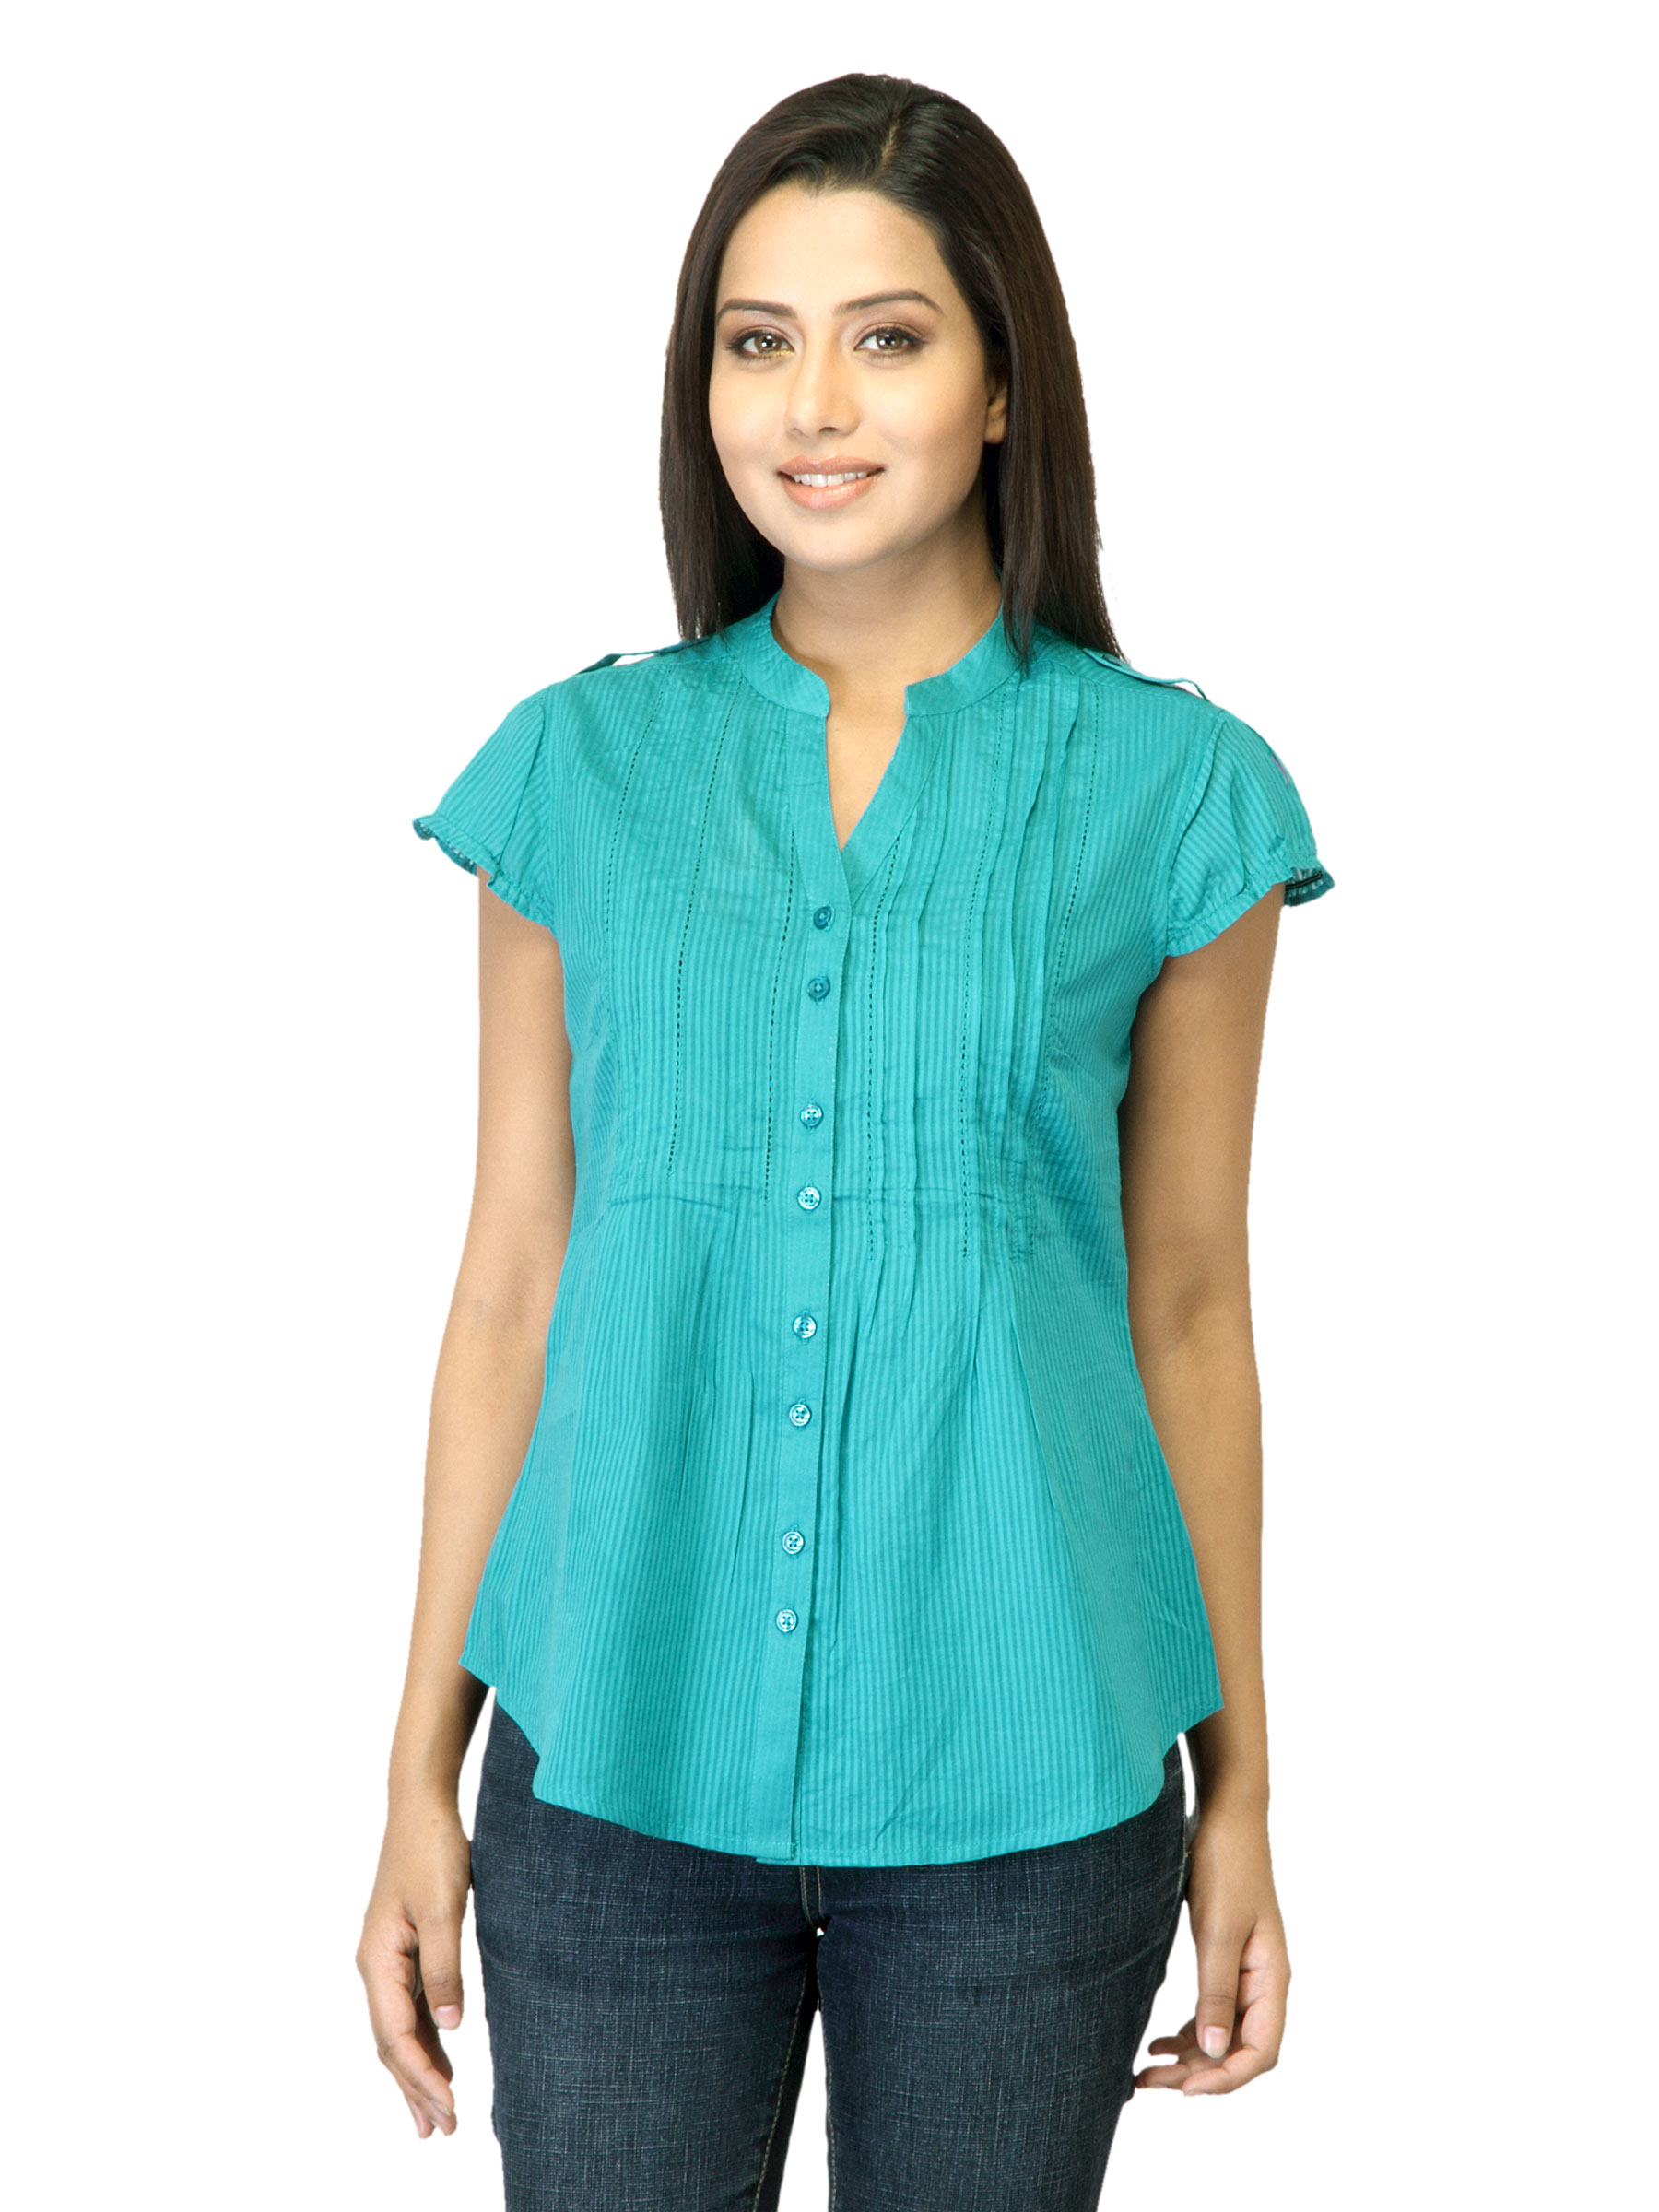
Arrow Woman Striped Teal Top
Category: Apparel / Topwear / Tops
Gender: Women
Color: Teal
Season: Summer 2012
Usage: Casual